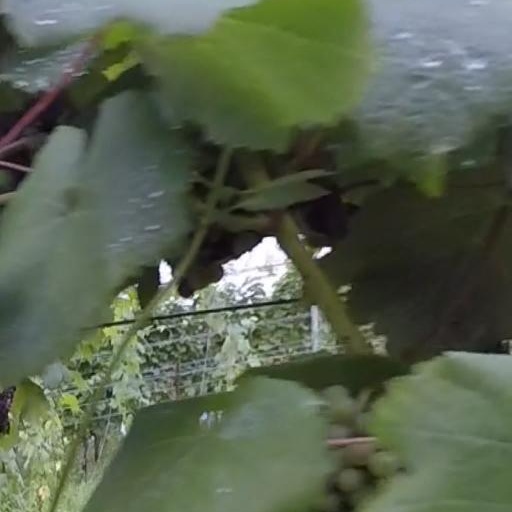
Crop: grape